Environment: real
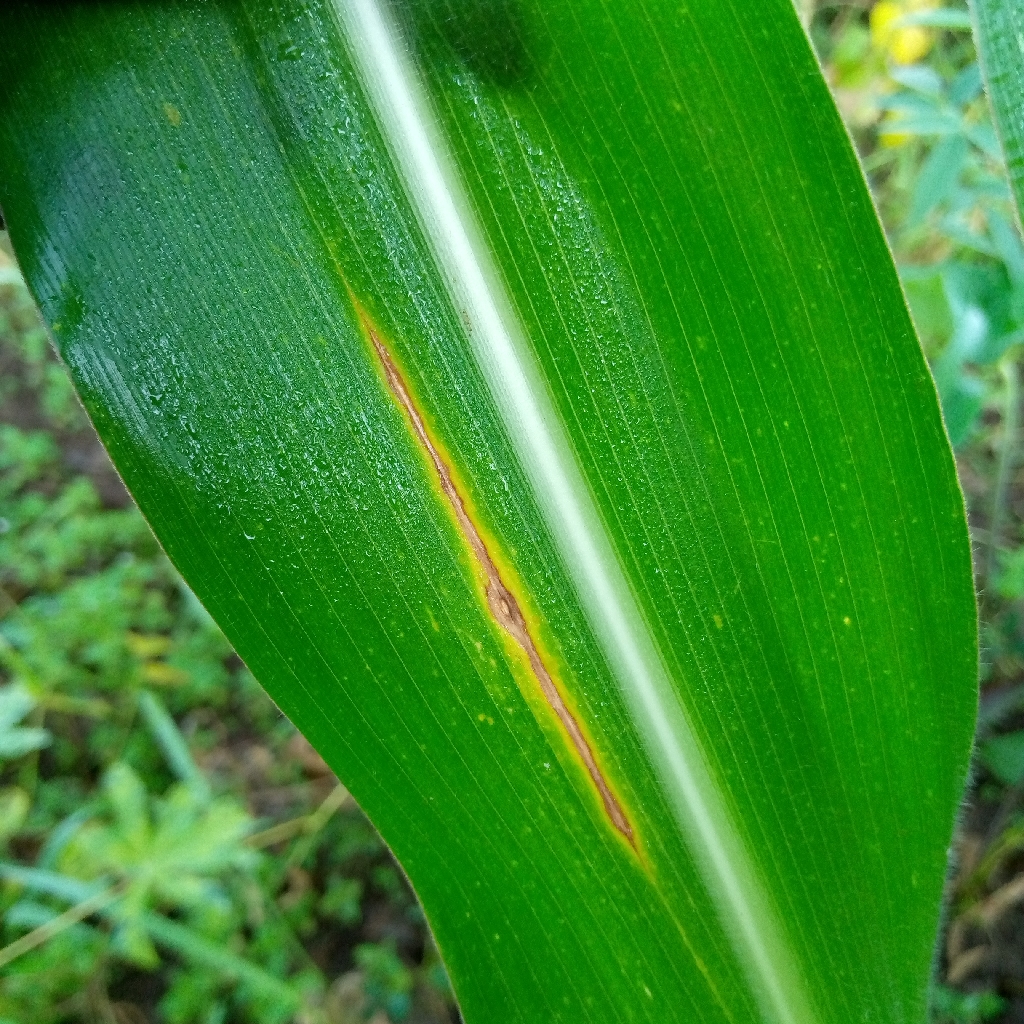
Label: northern_corn_leaf_blight